Ancilla bit

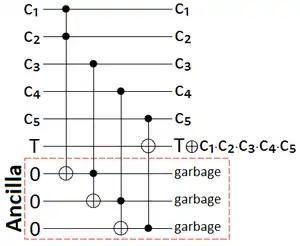
Using three ancilla bits and four Toffoli gates to construct a NOT gate with 5 controls. The ancilla bits end up trashed because the effects on them were not uncomputed.

Ancilla bits are extra bits (units of information) used in computing paradigms that require reversible operations, such as classical reversible computing and quantum computing. Unlike classical computing where bits can be freely set to 0 or 1, reversible computation requires all operations on computer memory to be invertible. Ancilla bits, whose initial state is known, provide the necessary "workspace" for performing operations that would otherwise erase information. They play a crucial role in implementing complex logic gates and enabling universal computation within these reversible models.